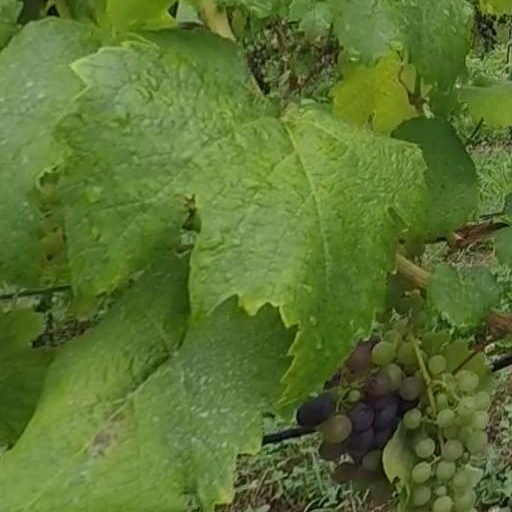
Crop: grape